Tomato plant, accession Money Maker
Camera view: horizontal (90 deg, fisheye); turntable rotation: 90 degrees
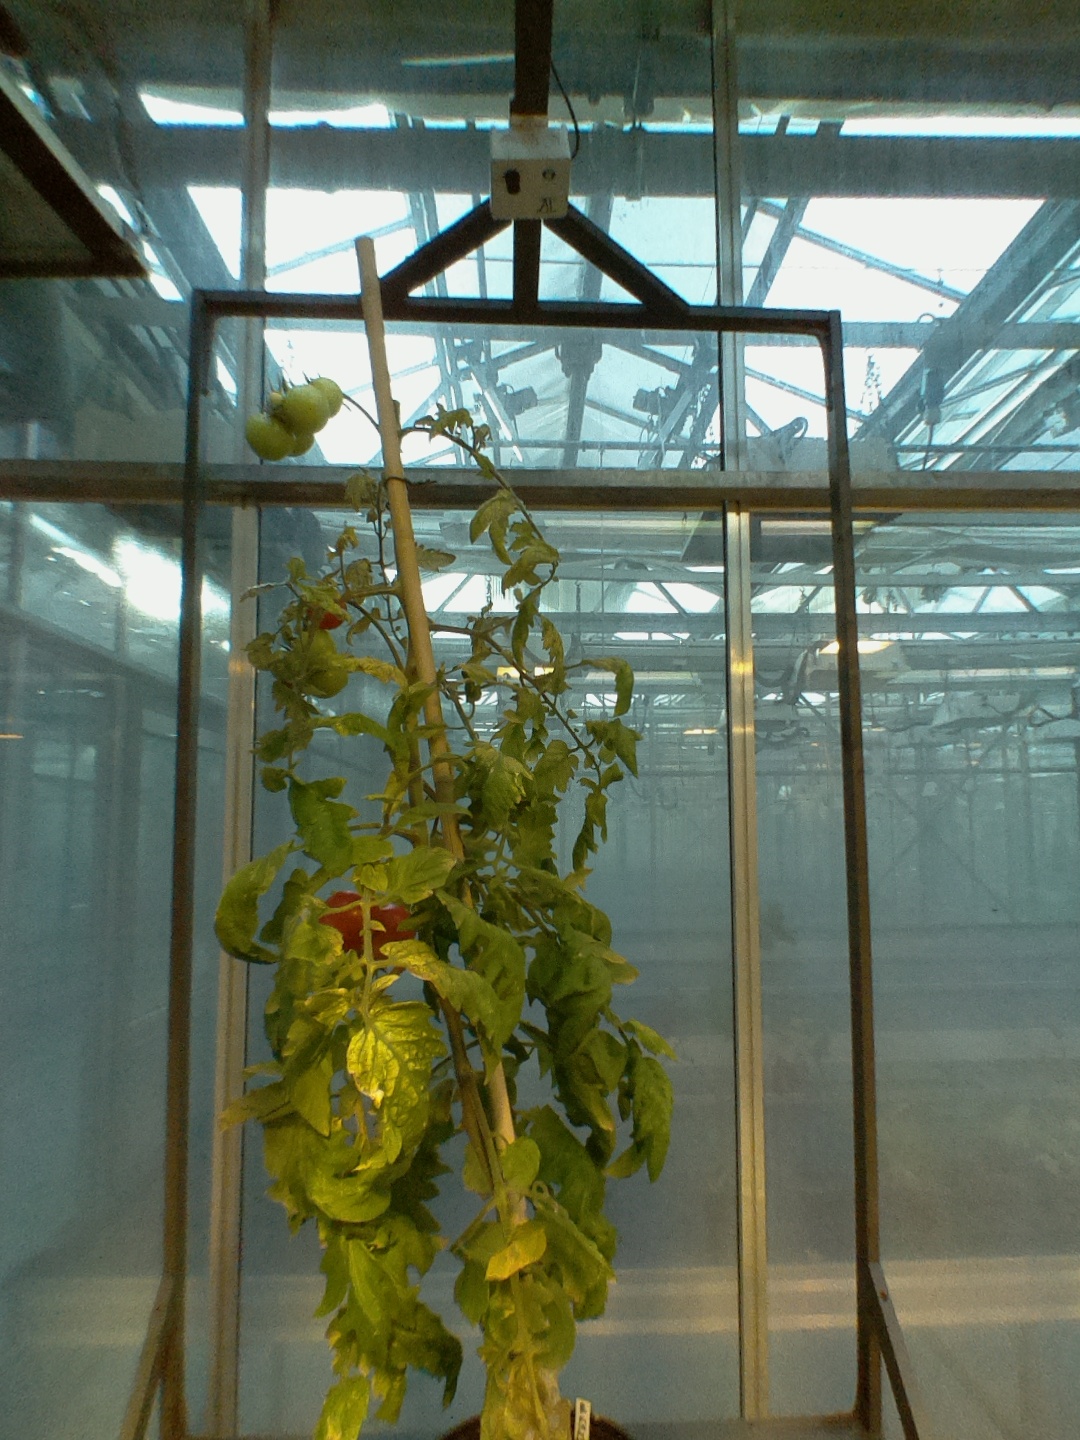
BBCH growth stage 82: 20%-30% of fruits show typical fully ripe color